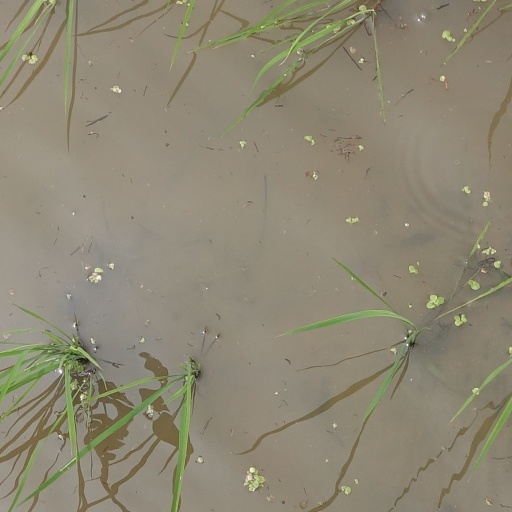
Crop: rice